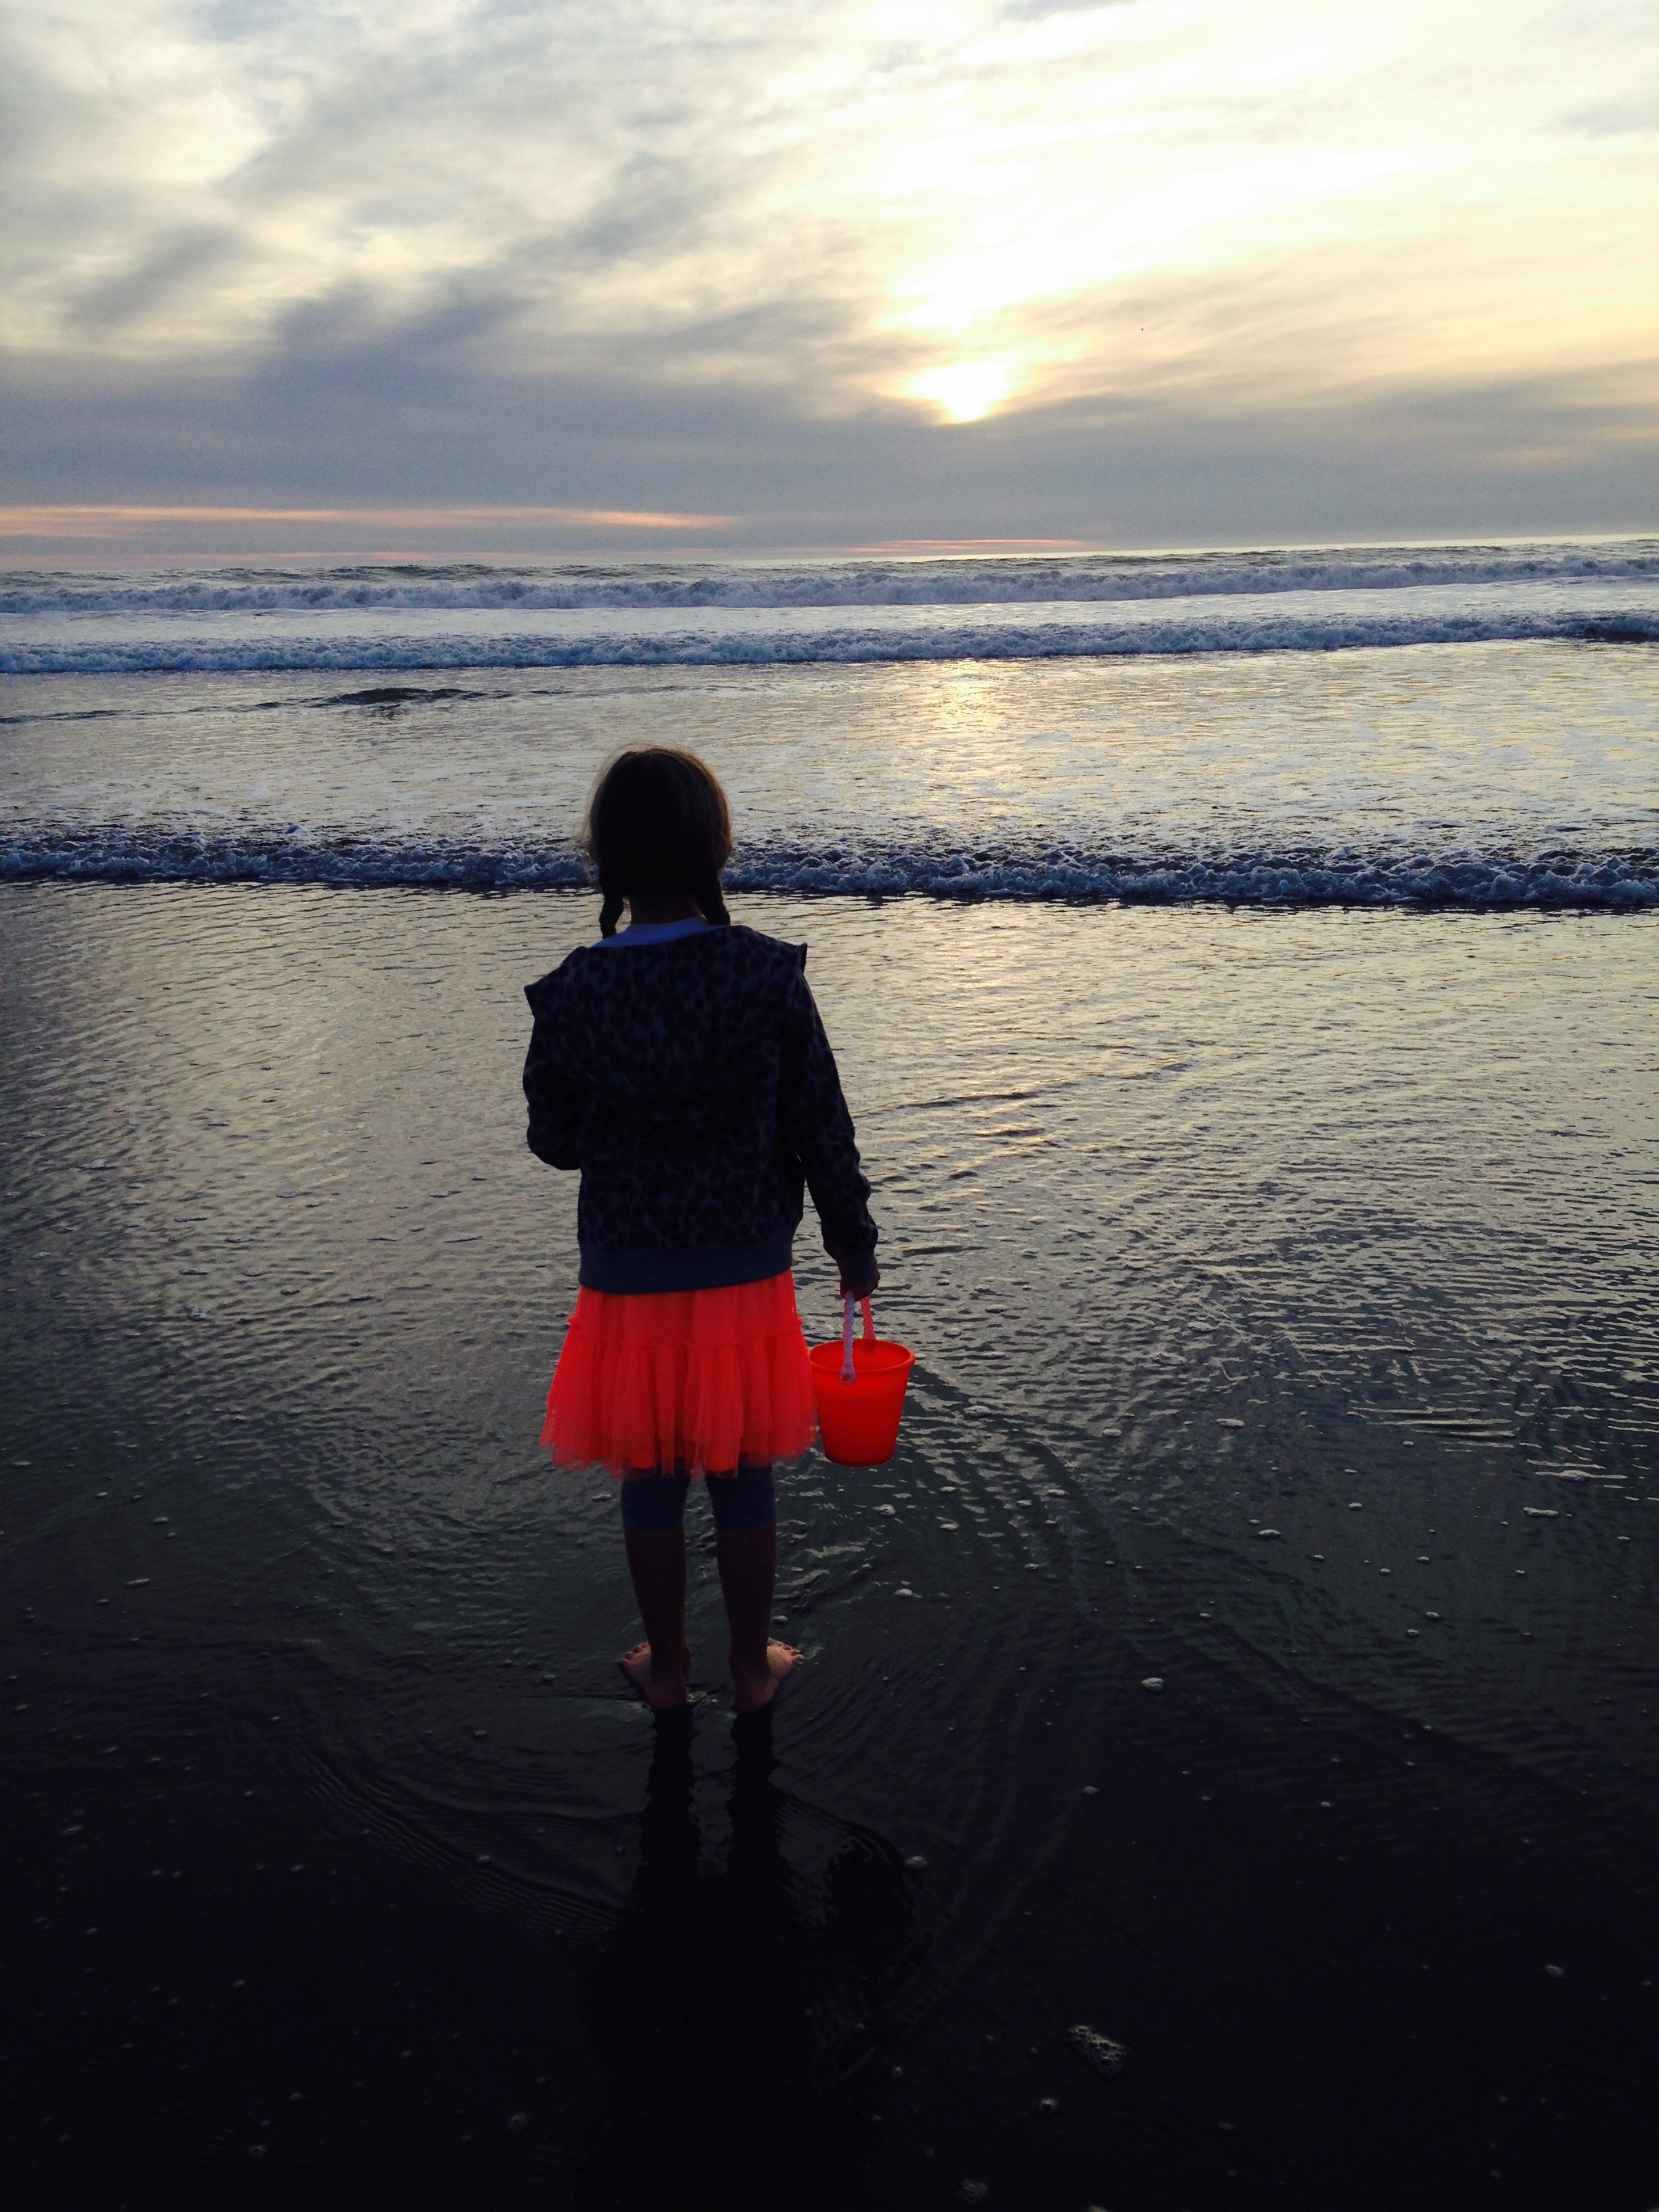
beach, sea, coast, water, nature, sand, ocean, horizon, silhouette, cloud, sky, girl, sun, sunrise, sunset, sunlight, morning, shore, wave, lake, pier, tide, dusk, female, standing, ice, evening, surf, orange, reflection, seascape, colorful, seashore, california, outside, waves, clouds, beautiful, pacific, pacific ocean, the coast, beach surf